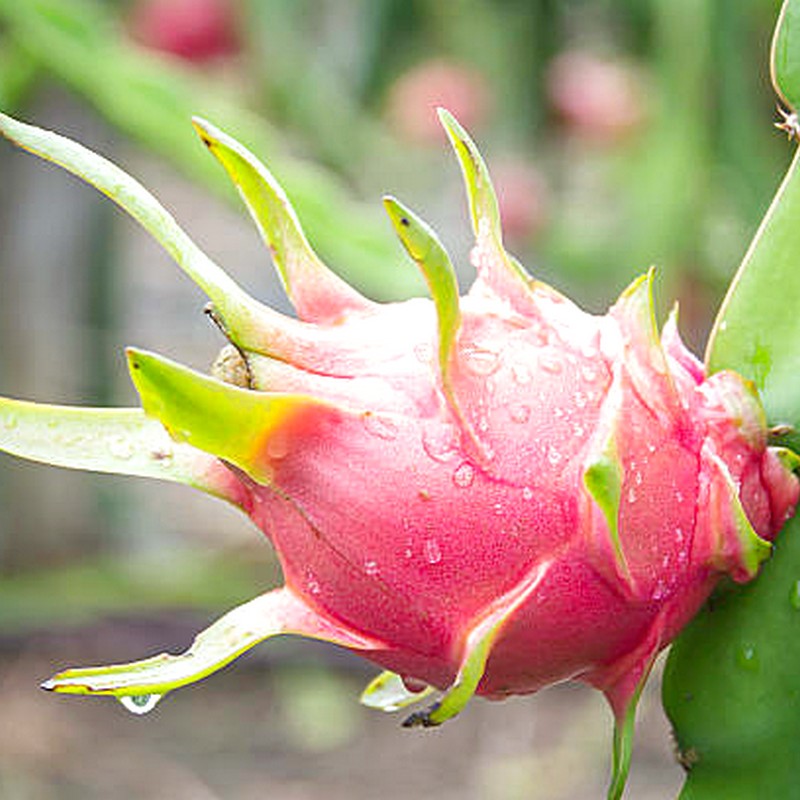
Label: Fresh Dragon Fruit